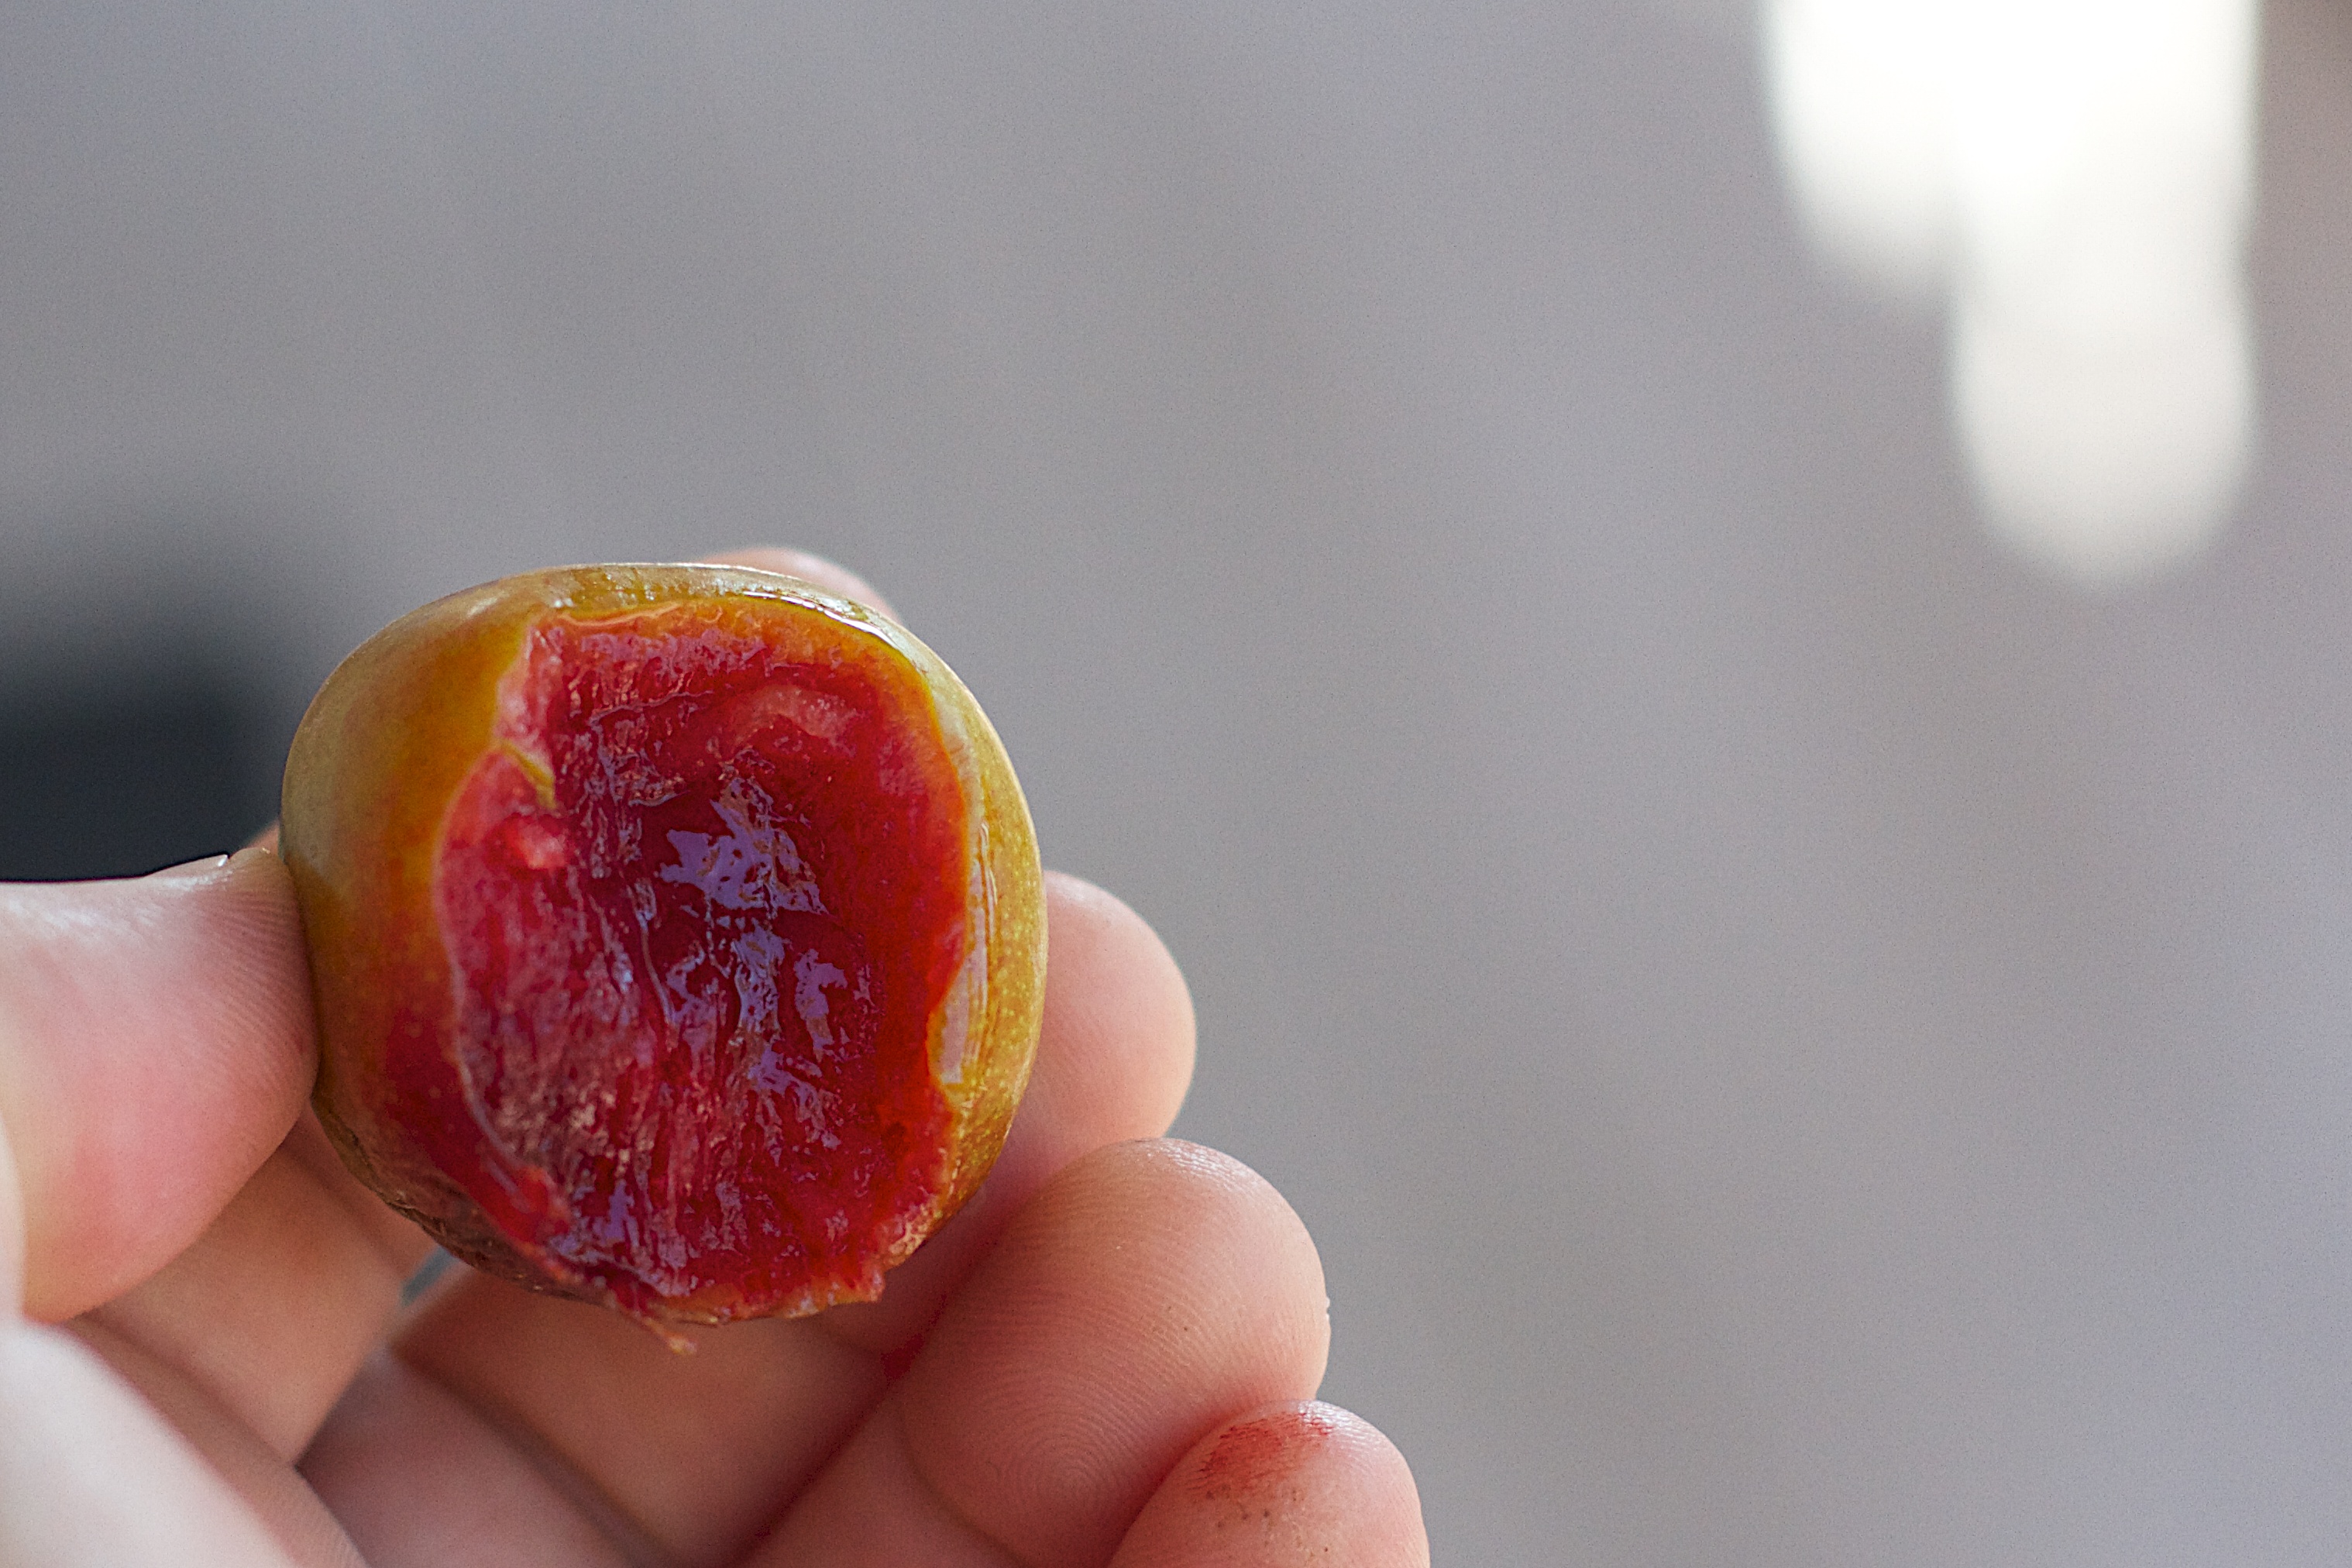
hand, plant, fruit, flower, food, red, produce, close up, plum, macro photography, flowering plant, land plant